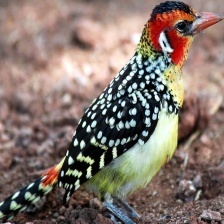
Species: D-ARNAUDS BARBET
Scientific name: TRACHYPHONUS DARNAUDII